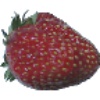
Label: strawberry_wedge